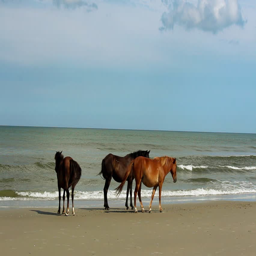
wild horses roam the beach along the outer banks